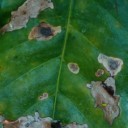
Label: Miner